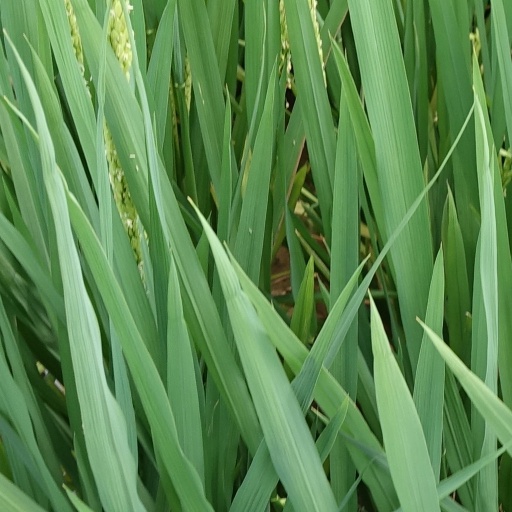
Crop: rice